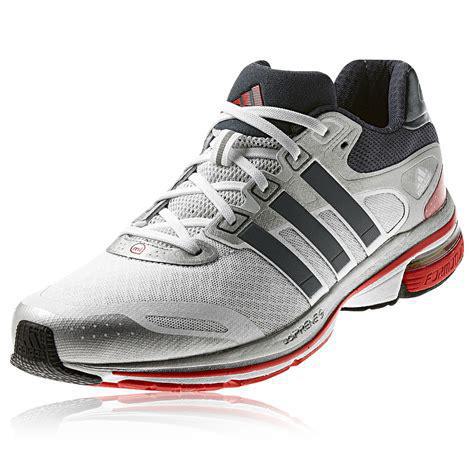
Brand: Adidas
Model: Supernova